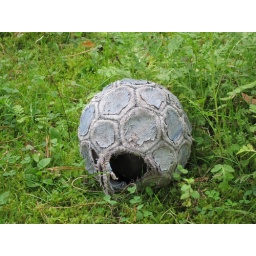
Old soccer ball in the grass